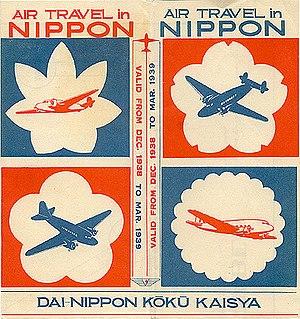
La Compagnie aérienne impériale japonaise est la compagnie nationale de l'Empire du Japon de 1938 à la fin de la Seconde Guerre mondiale en 1945. C'est l'ancêtre de Japan Airlines, qui est l'actuelle compagnie aérienne nationale du Japon.